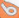
Number: 6